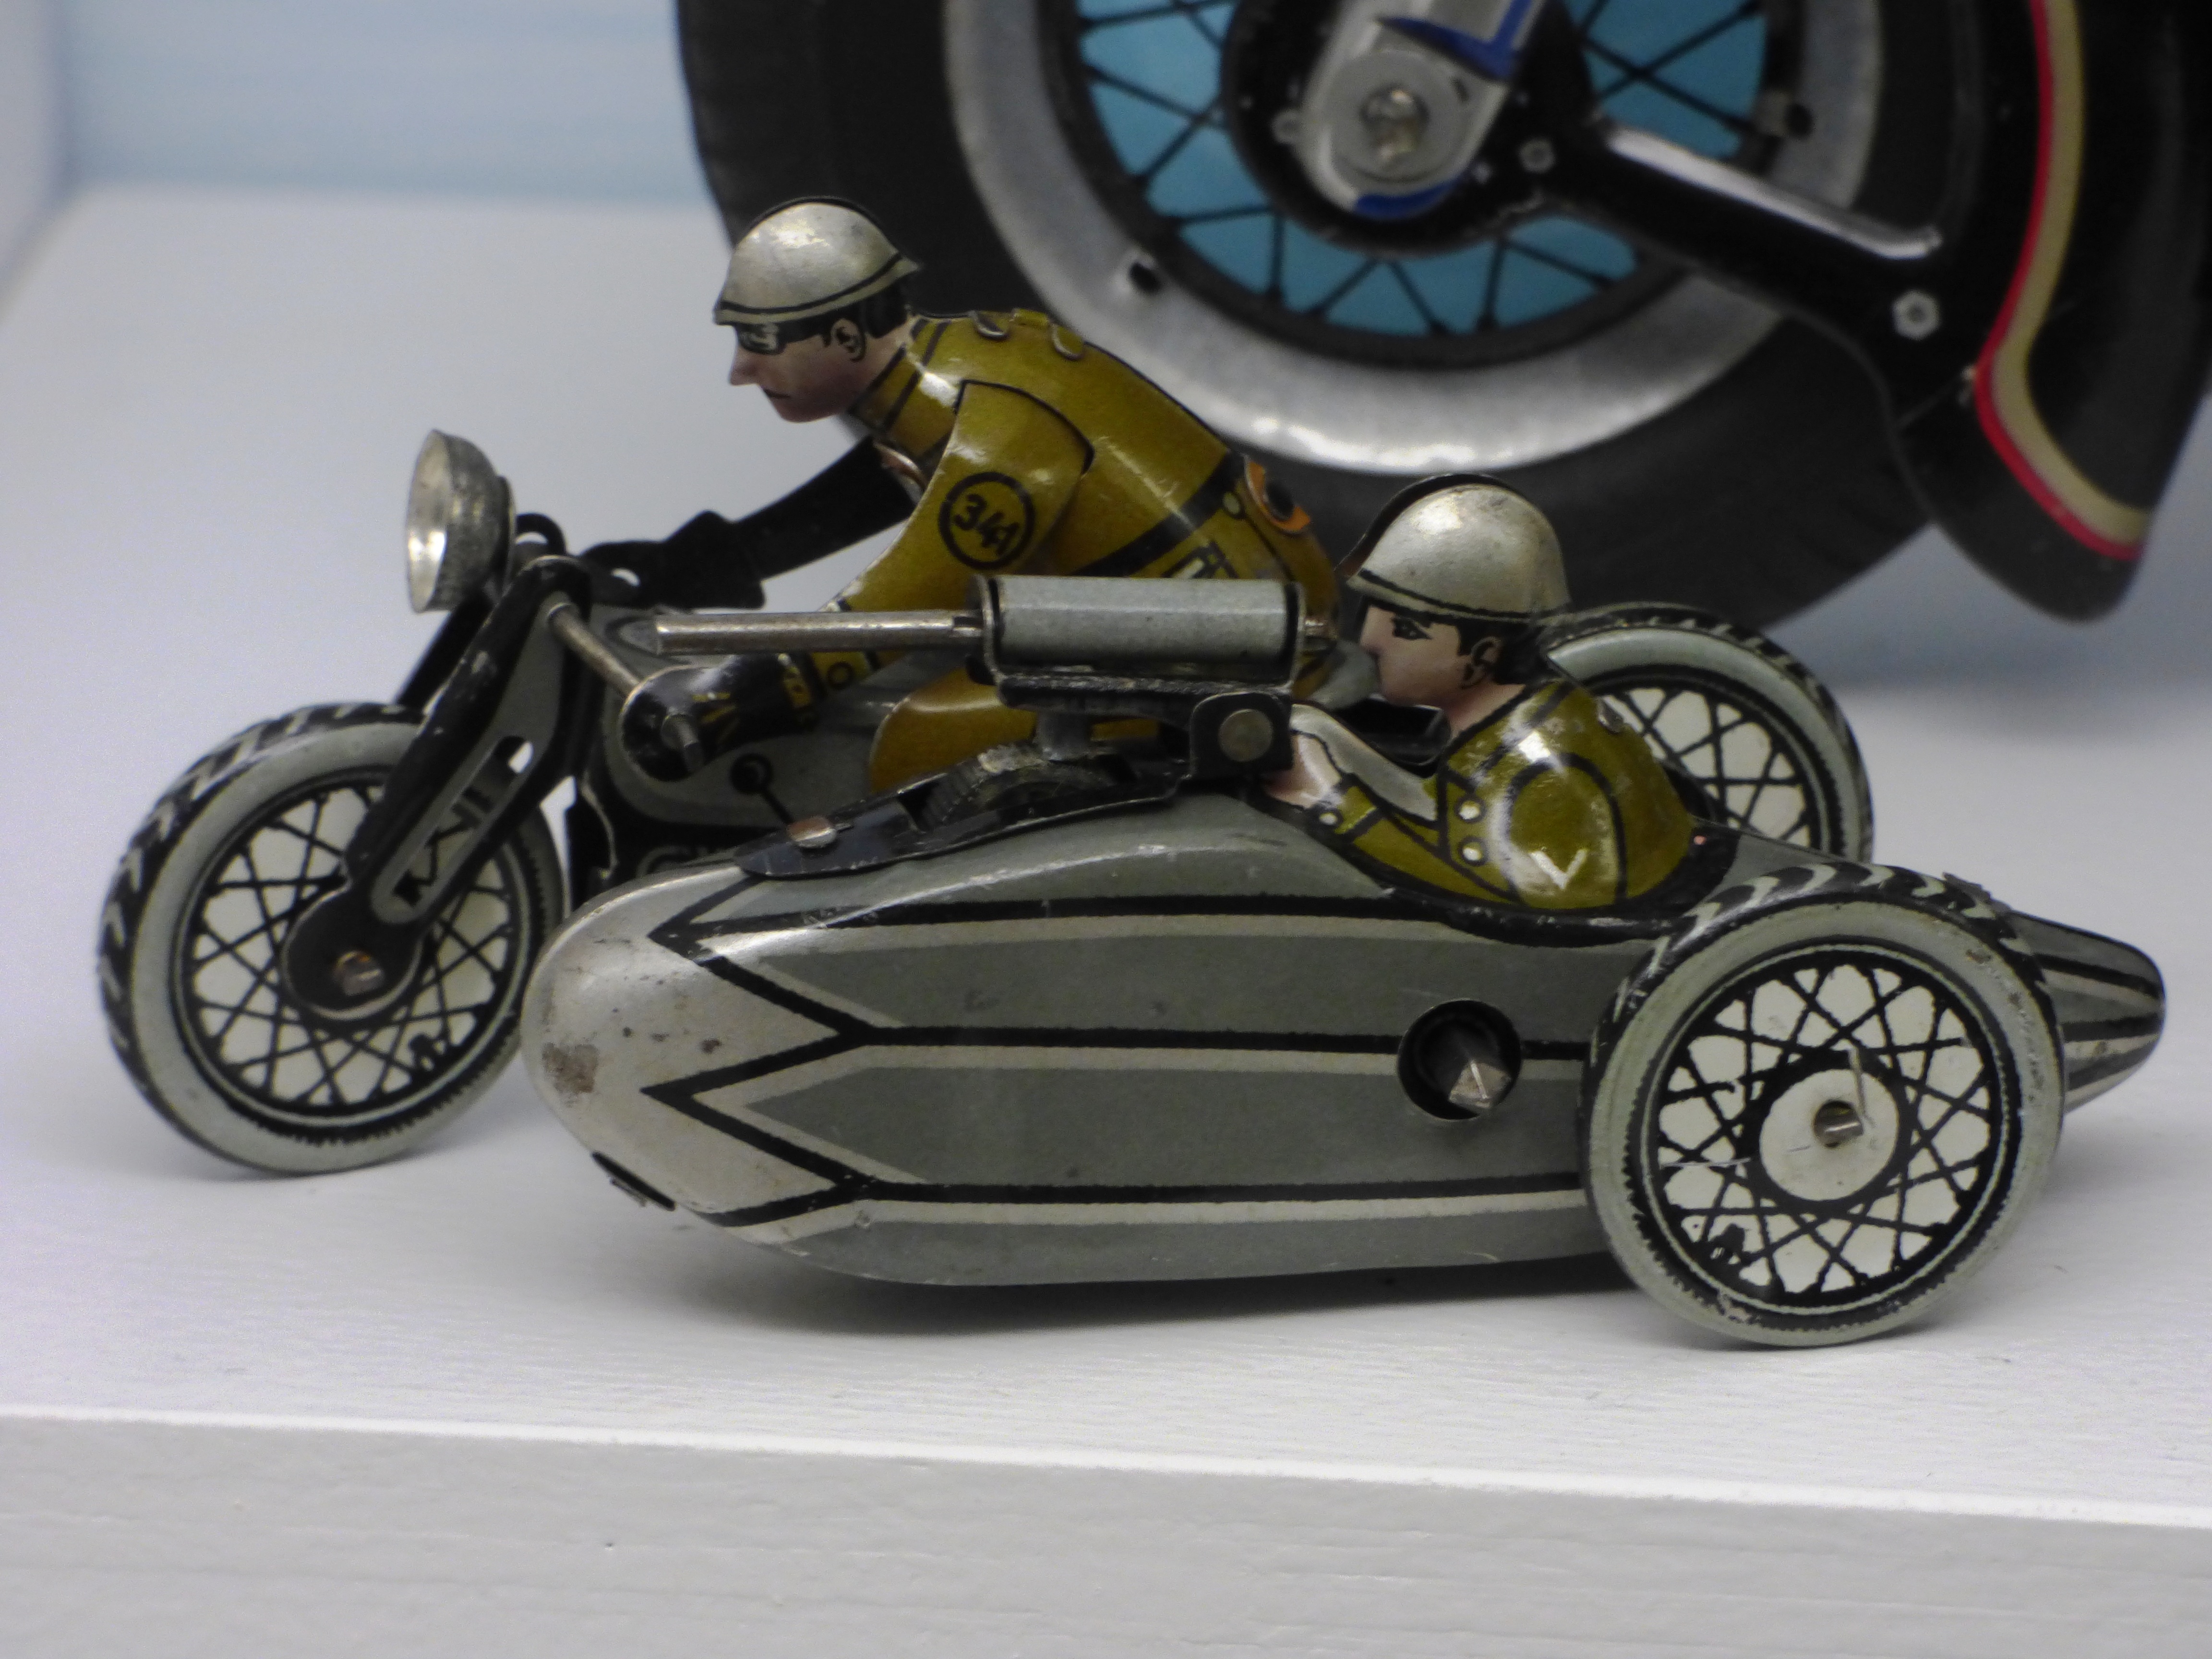
sport, car, wheel, travel, vehicle, motorcycle, horse, speed, helmet, wheels, racing, motor, model car, the vehicle, a motorcycle, land vehicle, the passion of the christ, touring car, scale model, automobile make, automotive design